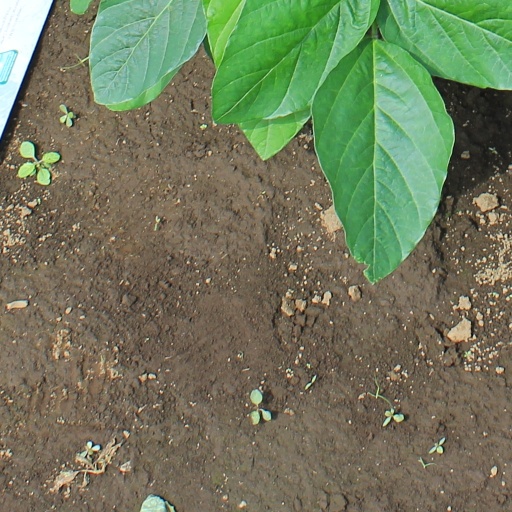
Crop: soybean